The Last Shadow Puppets

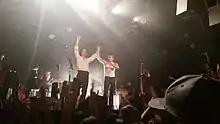
The band at Catalyst Club, Santa Cruz, 2016.

The Last Shadow Puppets' musical style has been mainly described as Baroque pop, orchestral pop, and psychedelic pop, while also drawing heavily from vintage film scores, and post-punk. Turner and Kane have cited Scott Walker and David Bowie as main influences, with Turner saying, "[Bowie] is sort of in the DNA of every record, to some extent. He's been built-in for a long time". Other artists that served as inspiration for the band include, Ennio Morricone, Serge Gainsbourg, David Axelrod, Lee Hazlewood, Jaques Brel, Isaac Hayes and bands such as, The Style Council, The Electric Prunes, Sparks, Depeche Mode and The Fall.